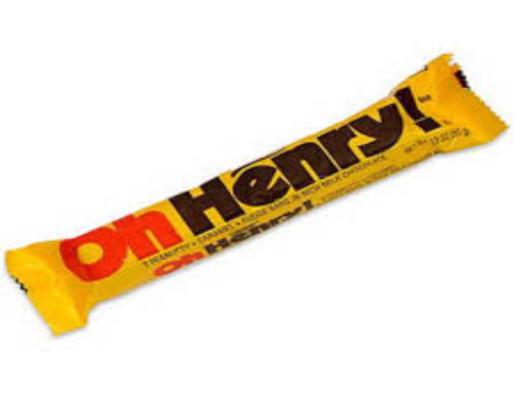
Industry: Food